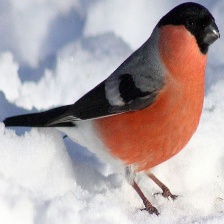
Species: EURASIAN BULLFINCH
Scientific name: PYRRHULA PYRRHULA